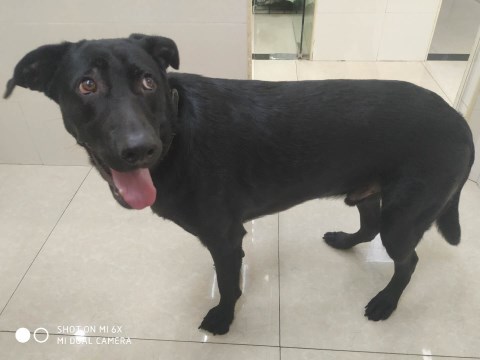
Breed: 3580-n000122-Labrador_retriever